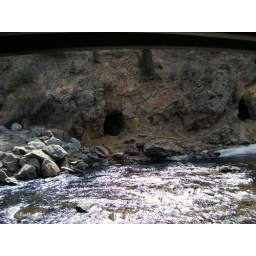
holes in the rock wall